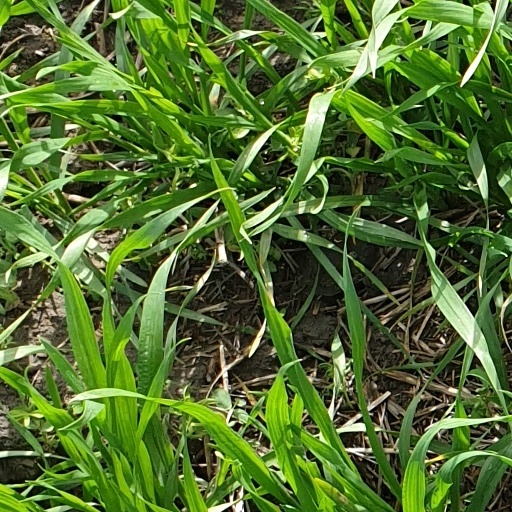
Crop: wheat